LGA 1200

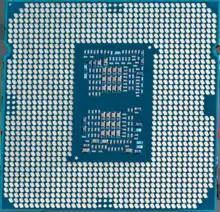
Pads of an Intel Core i9-10900K

The 4 holes for fastening the heatsink to the motherboard are placed in a square with a lateral length of 75 mm for Intel's sockets LGA 1156, LGA 1155, LGA 1150, LGA 1151 and LGA 1200. Cooling solutions should therefore be interchangeable.